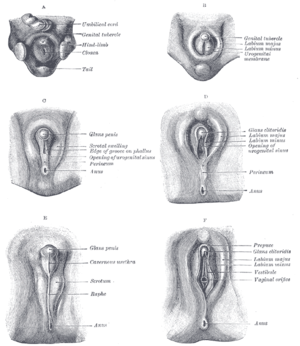
Le raphé désigne une ligne à la surface d'un tissu qui ressemble à une couture ou une suture ; ce phénomène est parfois dû au fait que deux parties du tissu se sont réunies durant l'embryogenèse. C'est le cas par exemple pour le raphé situé entre les deux testicules, qui chemine le long de la face postérieure du pénis et longitudinalement sur le scrotum.
Les lèvres vaginales, appelées aussi labia, sont des replis cutanés formant la partie externe visible de la vulve. Dans l’appareil génital féminin, elles sont de types différents, les grandes et les petites lèvres. Toutes deux sont paires, constituées de larges replis superposés, d’apparence verticales en position debout. Les petites lèvres sont situées à l'intérieur des grandes lèvres, et seules les grandes lèvres peuvent être recouvertes de poils pubiens.
La vulve est la partie externe du système reproducteur féminin. L'organe comprend entre autres le mont du pubis, les grandes lèvres, les petites lèvres, le clitoris, le bulbe du vestibule, le vestibule vulvaire, le méat urétral, l'ouverture vaginale, les glandes de Bartholin et les glandes de Skene. La vulve protège le vagin et indirectement l'utérus par ses lèvres vaginales internes et externes. Les muscles du plancher pelvien soutiennent les structures de la vulve ; d'autres muscles du triangle urogénital apportent également soutien.